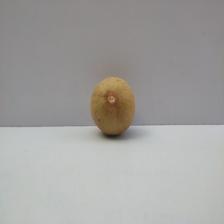
Size: Medium